Choiseul pigeon

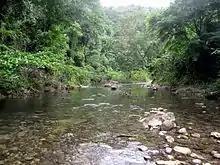
Lowland forest in the Solomon Islands, 2012

The Choiseul pigeon was non-migratory and is thought to have lived on the forest floor in lowland forests, including coastal swampy areas that lacked mangroves. The Choiseul pigeon is usually considered to have been endemic to the island of Choiseul in the Solomon Islands off the coast of New Guinea, where the only specimens were collected. The specimens Meek acquired were likely collected near Choiseul Bay in the northern part of the island. The last reports of the species from the indigenous population came from the Kolombangara River. It also reportedly lived on the neighboring islands of Santa Isabel and Malaita, and it is suspected that it may once have lived on Bougainville Island. However, these reports were never confirmed and must be considered anecdotal. It would be considered very unusual if the Choiseul pigeon were truly endemic to Choiseul as the island hosts no other endemic species, and the pigeon was never linked ecologically with another species on the island.